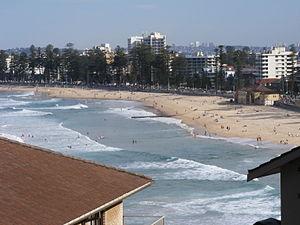
Manly est un quartier de Sydney situé au nord-est de l'agglomération réputé pour sa plage Manly Beach considérée comme l'une des principales stations balnéaire de la ville avec Bondi. Contrairement à cette dernière, Manly a la particularité d'avoir deux fronts de mer, l'un sur l'Océan Pacifique, l'autre sur la baie de Sydney.